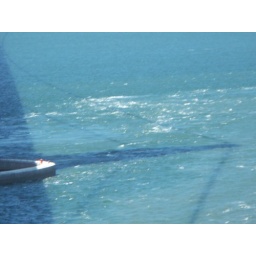
A view of the water below the bridge